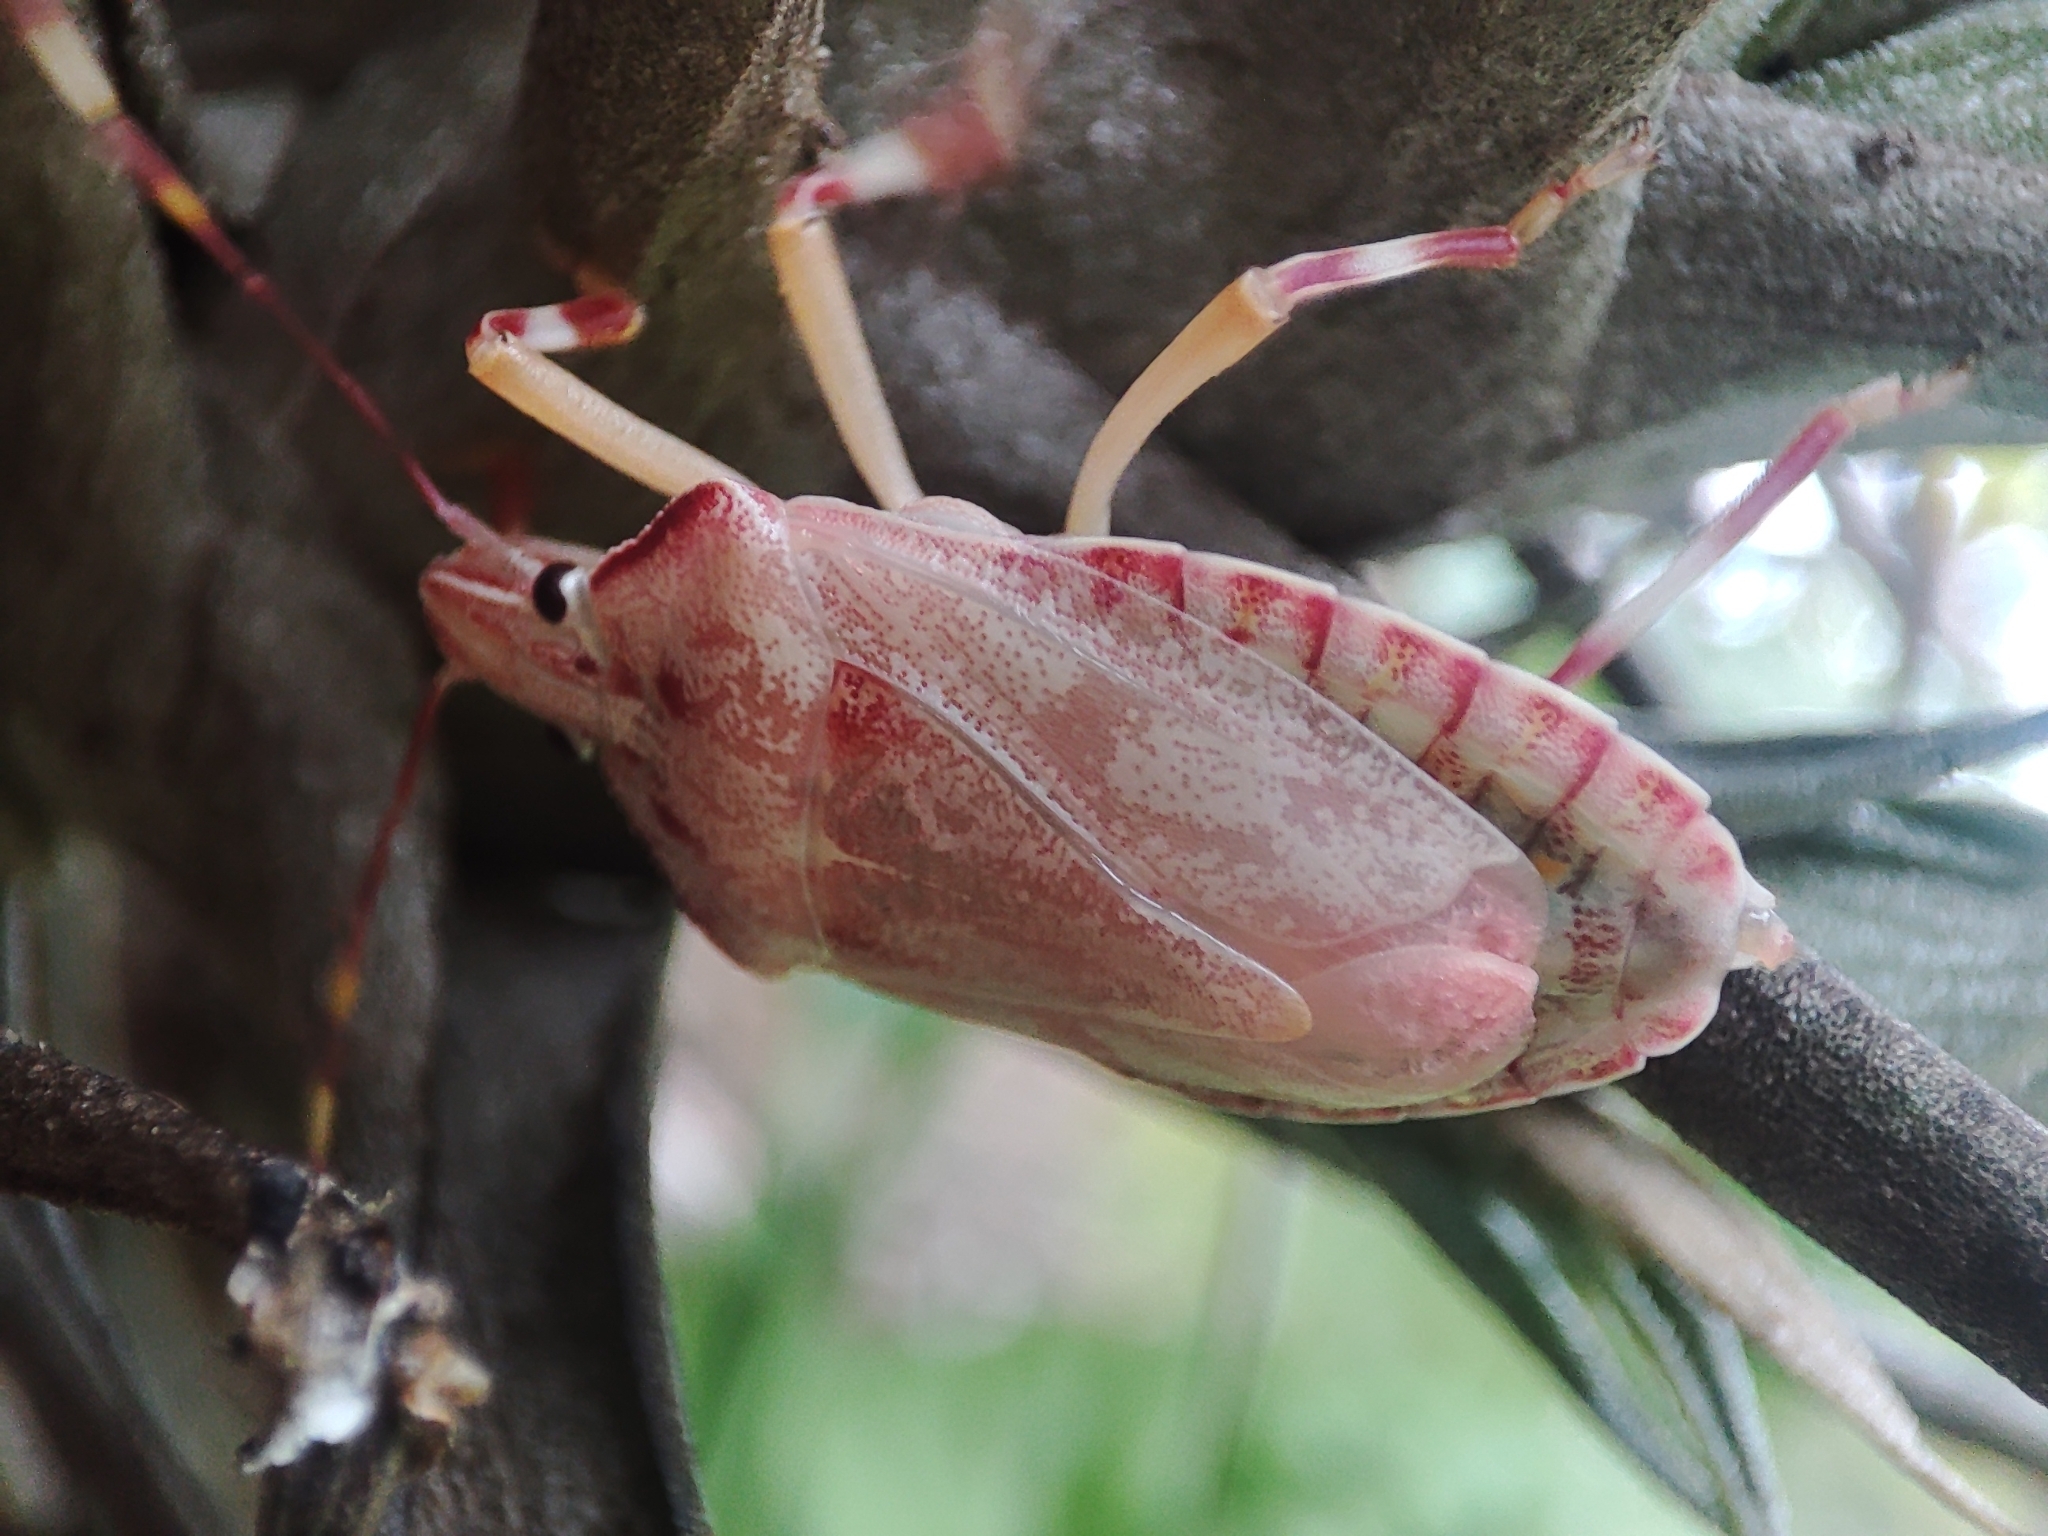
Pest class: stink_bug